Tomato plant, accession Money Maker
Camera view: horizontal (90 deg, fisheye); turntable rotation: 300 degrees
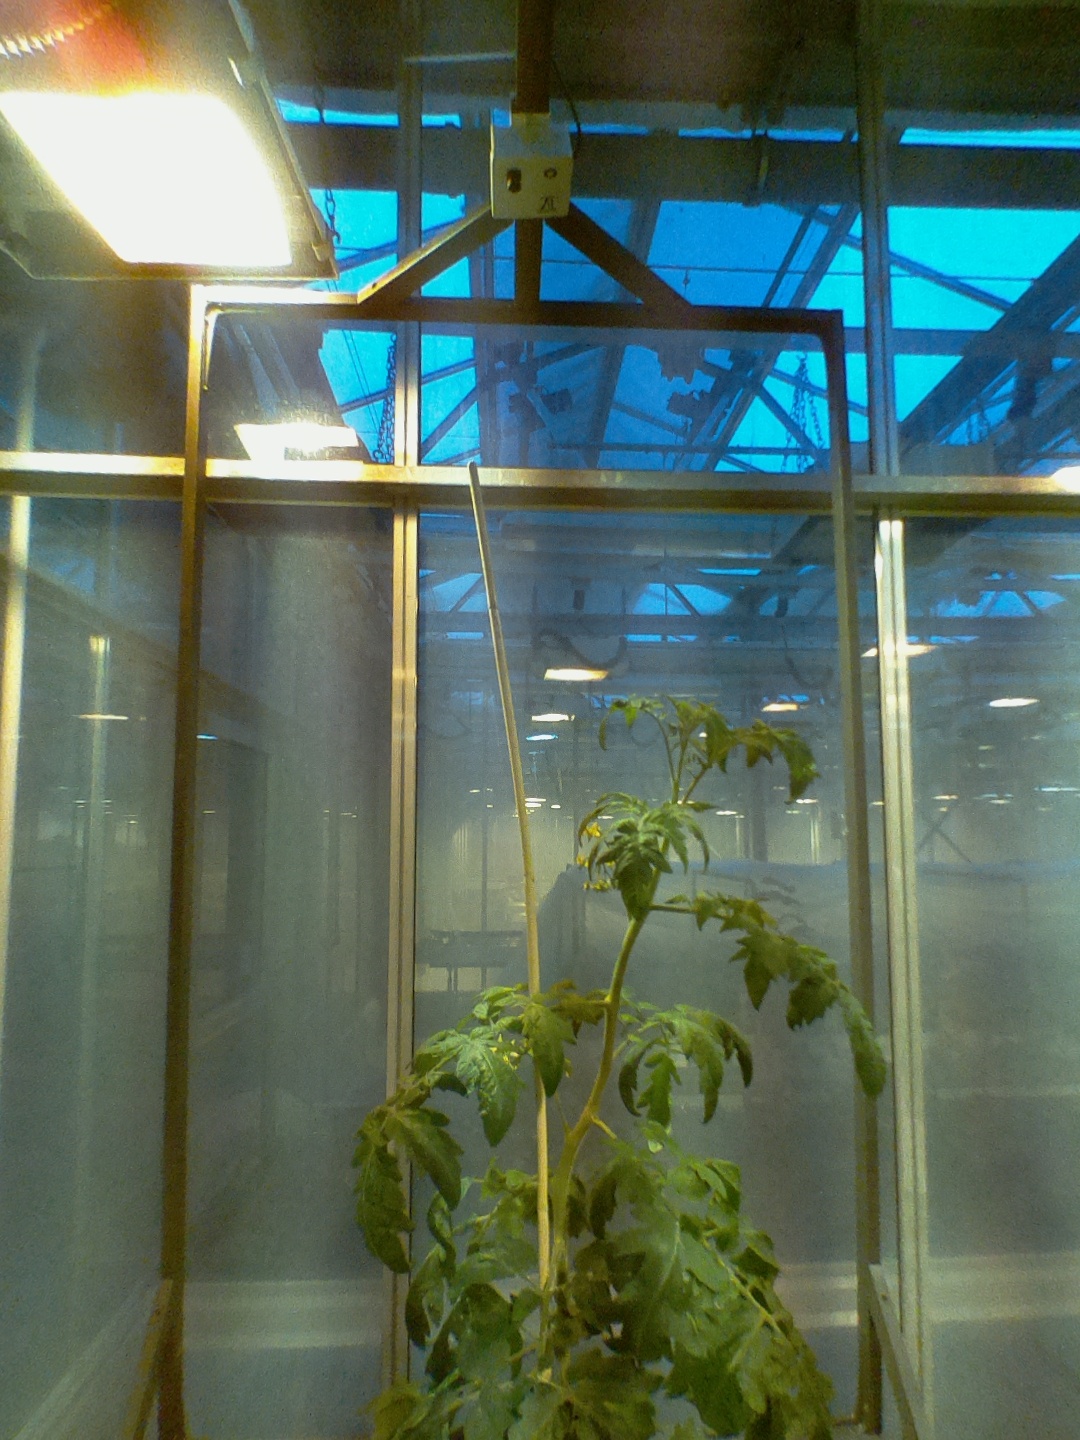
BBCH growth stage 68: Full flowering, 80%-90% of flowers open, more petals falling